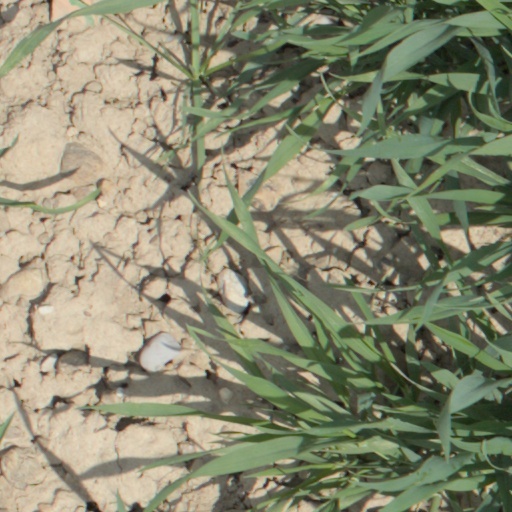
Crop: wheat